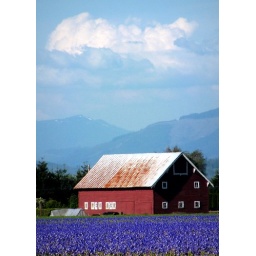
Another red barn and another of the many crops grown in our valley.